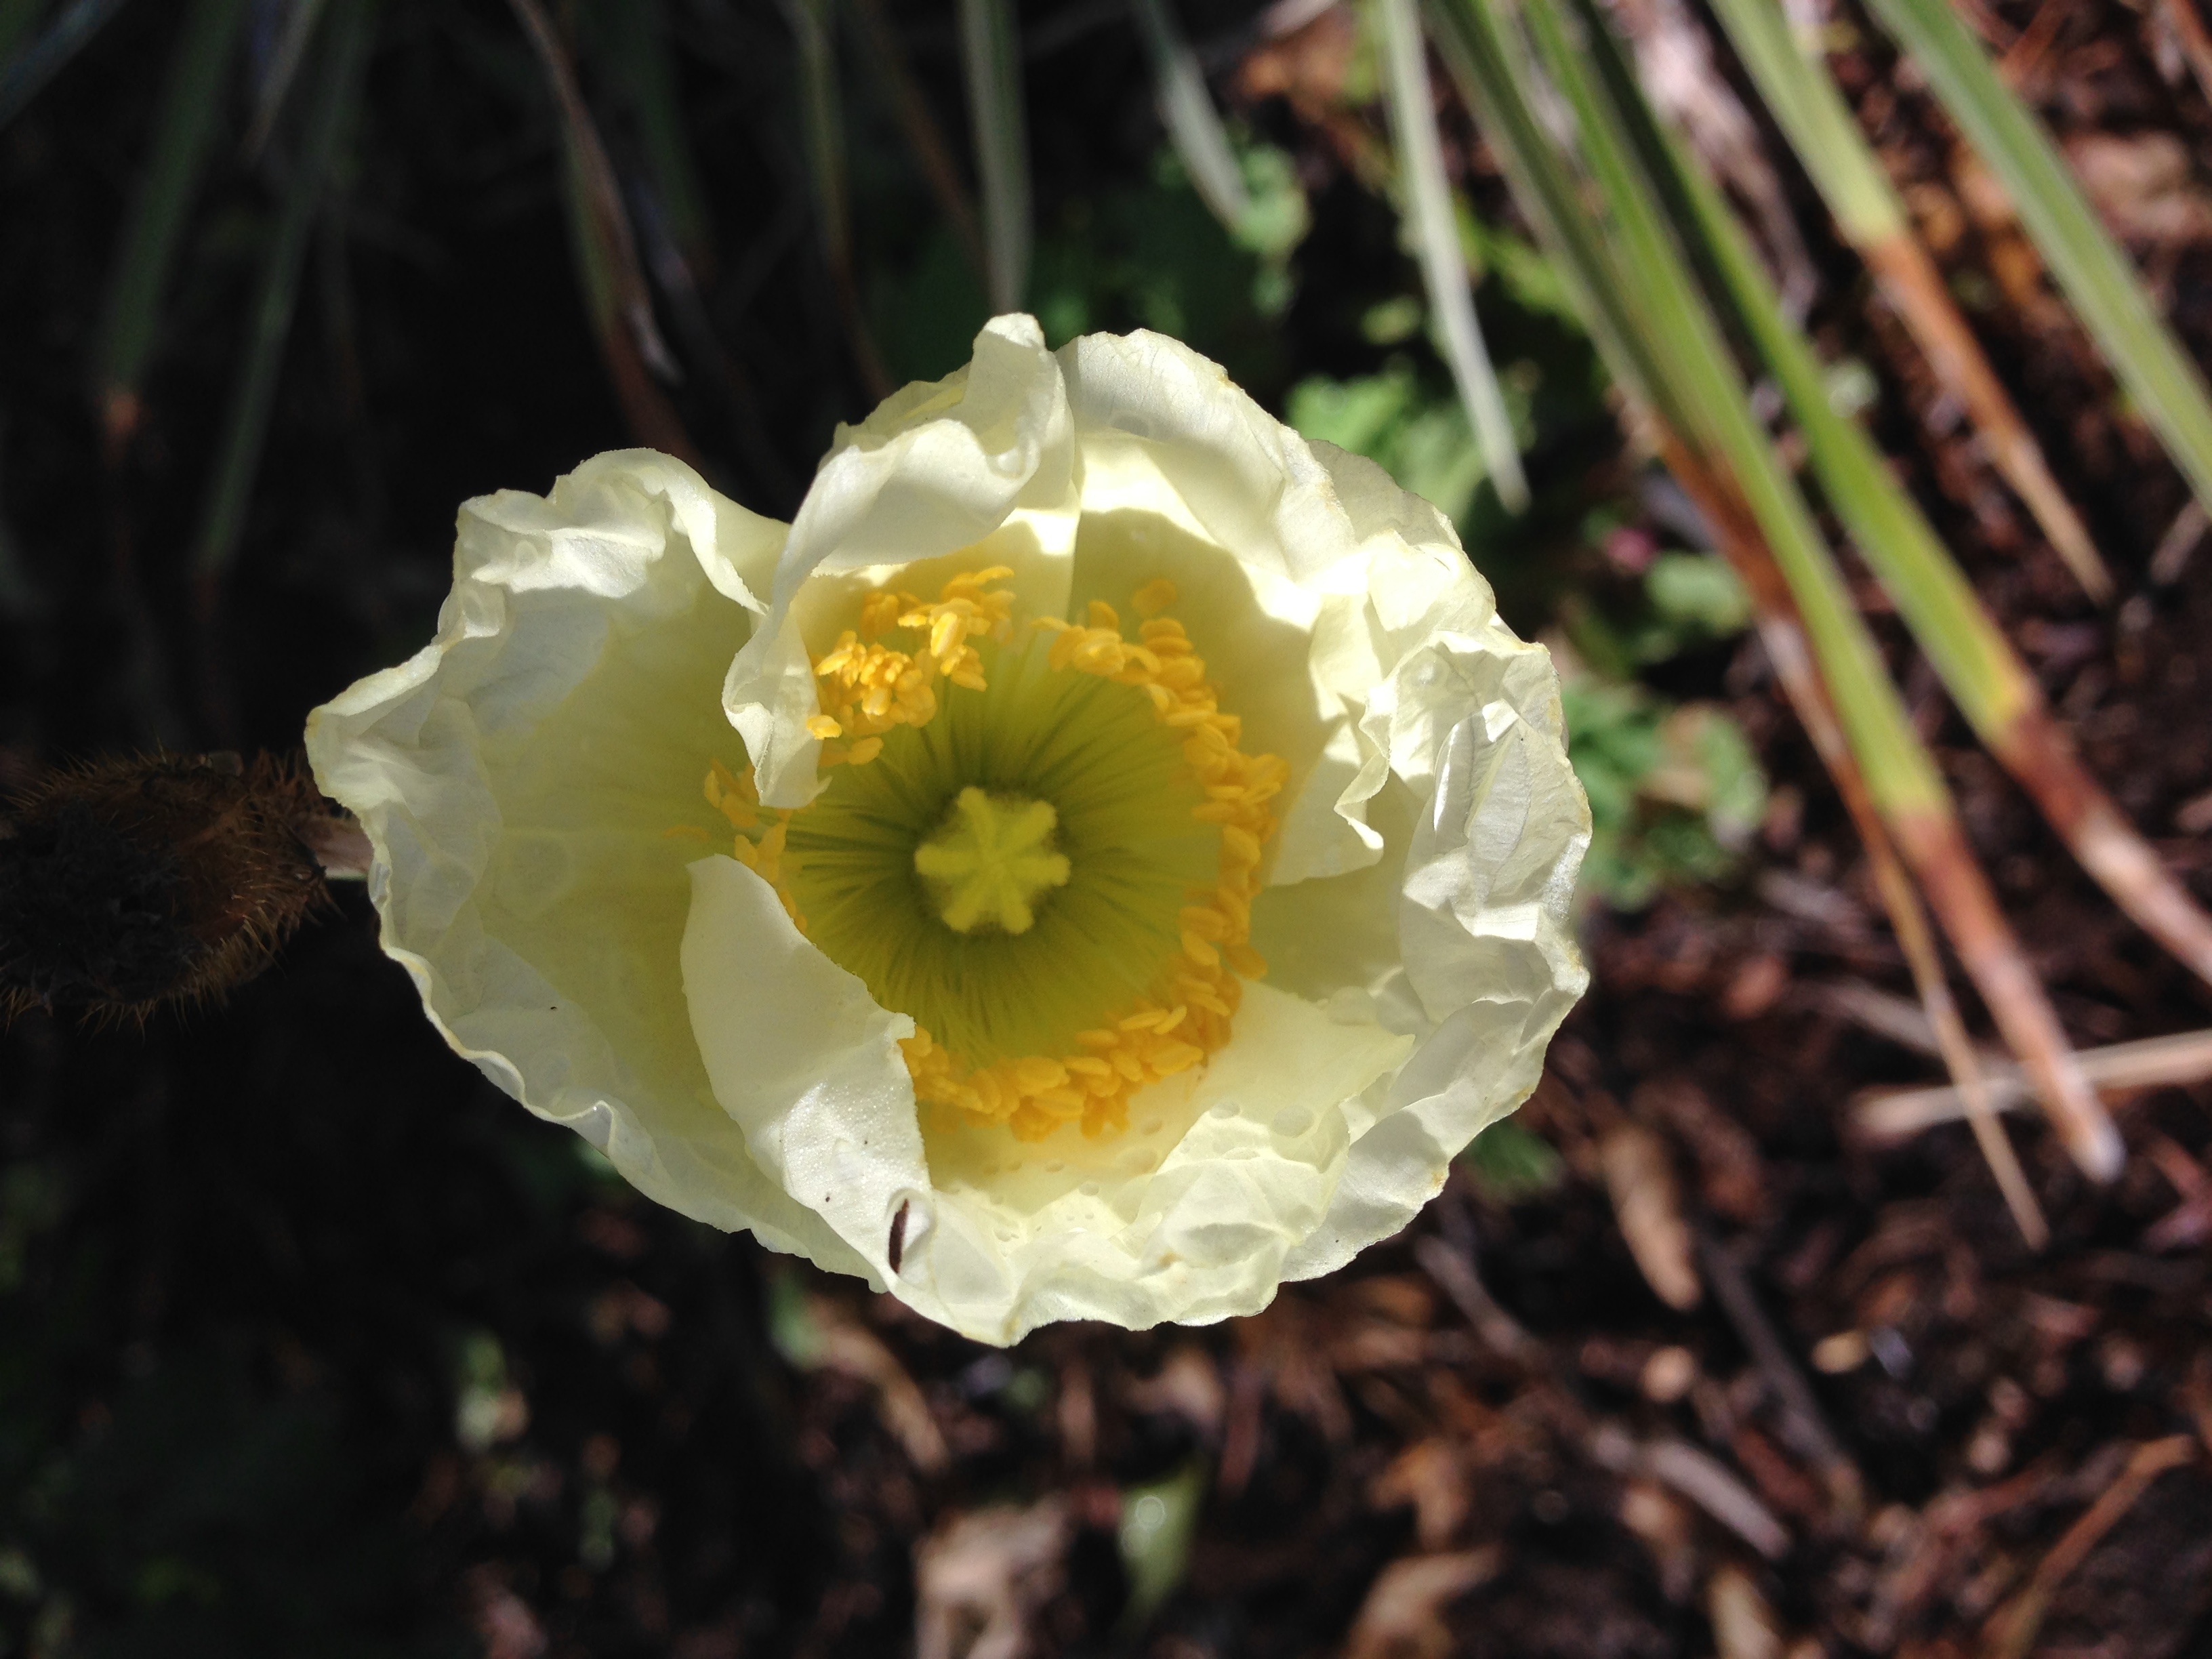
nature, blossom, plant, leaf, flower, petal, botany, yellow, flora, cream, wildflower, close up, poppy, macro photography, flowering plant, plant stem, land plant, calochortus, sego lily